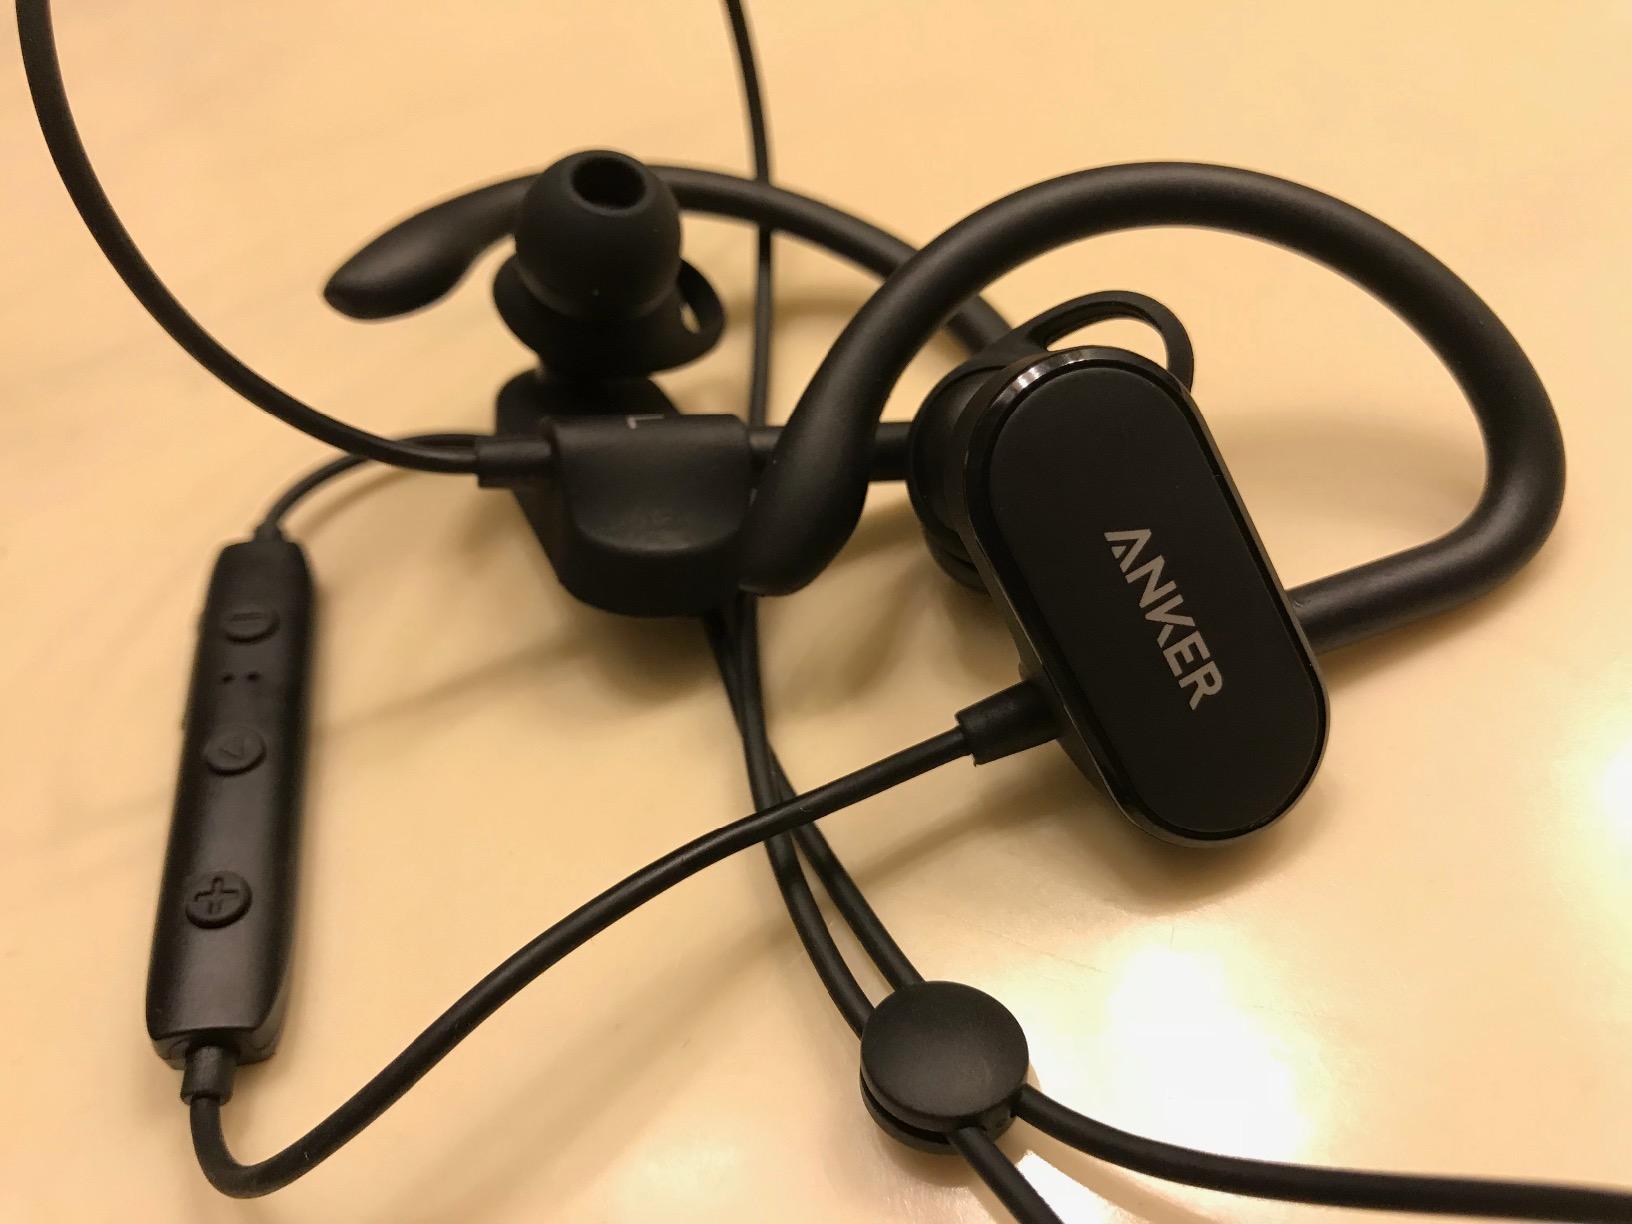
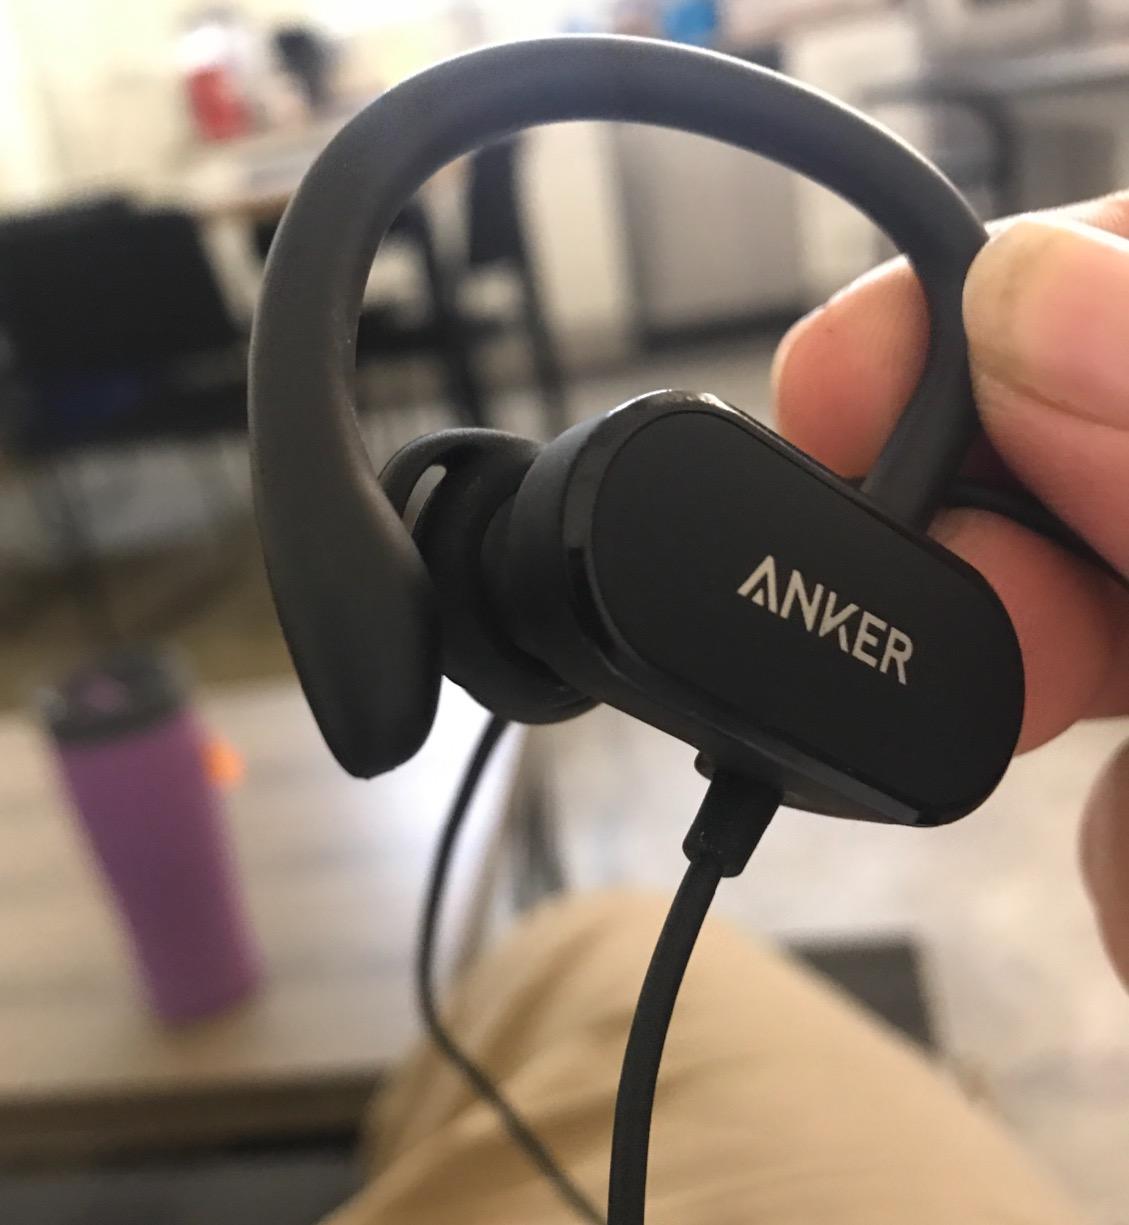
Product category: headphones
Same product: yes